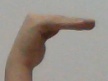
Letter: haa